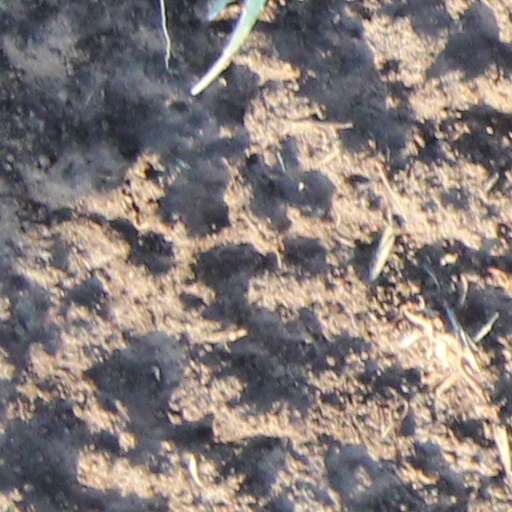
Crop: wheat